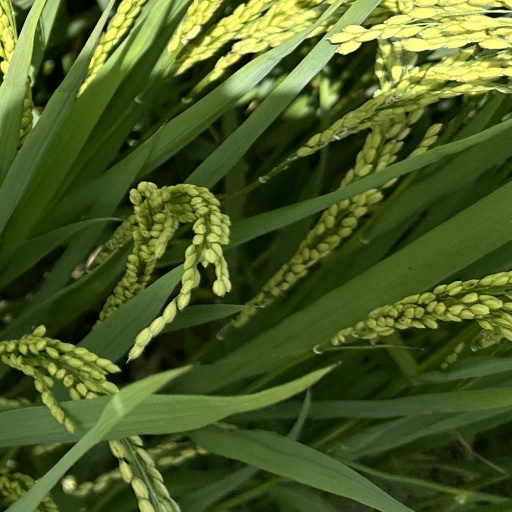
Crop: rice